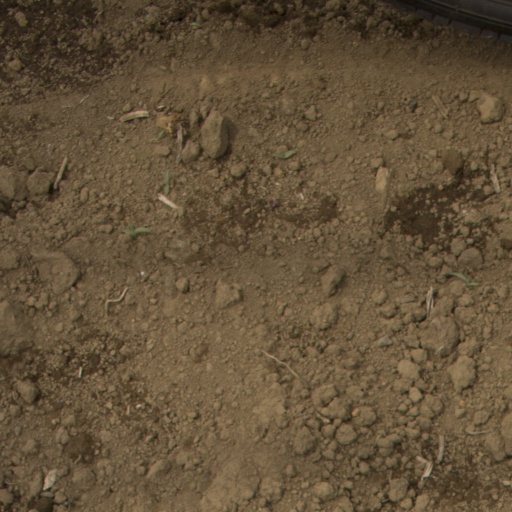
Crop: Jerusalem artichoke